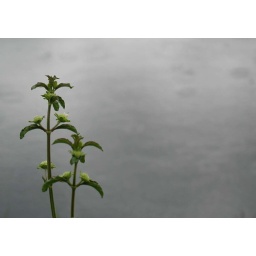
This little plant begged me to photograph it. That is water in the background. Everglades